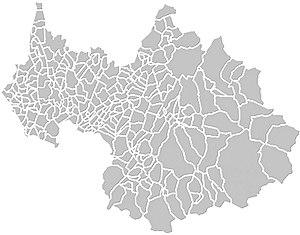
Carte du département de la Savoie, en France, représentant le découpage territorial des différentes communes qui la compose.